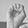
ASL letter: E